Immanuel Löw

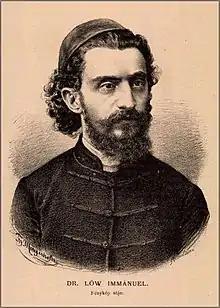
Immanuel Löw

Immanuel Löw (January 20, 1854 in Szeged – July 19, 1944 in Budapest) was a Hungarian rabbi and scholar, botanist and politician.